Alessandro Ballan

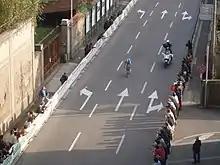
Ballan leading the 2008 UCI Road World Championships – Men's road race in Varese

His spring of 2008 wasn't as prolific as 2007 although he was involved in the decisive break of Paris–Roubaix and rode hard to a third place behind past winners Tom Boonen and Fabian Cancellara together with whom he entered the Roubaix Velodrome losing out in a sprint to the line. This came a week after a fourth place in defence of his Tour of Flanders crown. He again opted to skip his home tour – the Giro d'Italia, but raced in both the other grand tours – the Tour de France and the Vuelta a España, winning a mountain stage and wearing the leader's jersey in the latter.